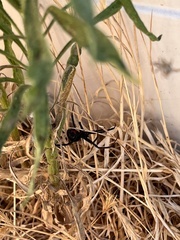
Species: Lactrodectus_hesperus